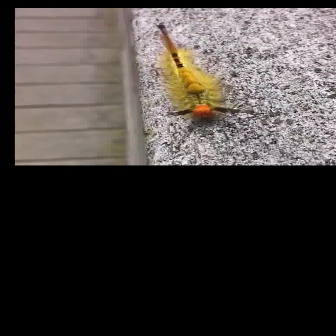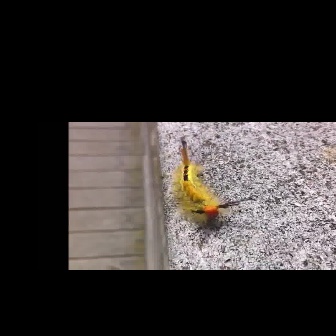
  Please identify the target specified by the bounding box [154,23,256,125] in the first image and locate it in the second image. Return the coordinates in [x_min,y_min,x_max,y_max] format.
Answer: [165,140,252,227]